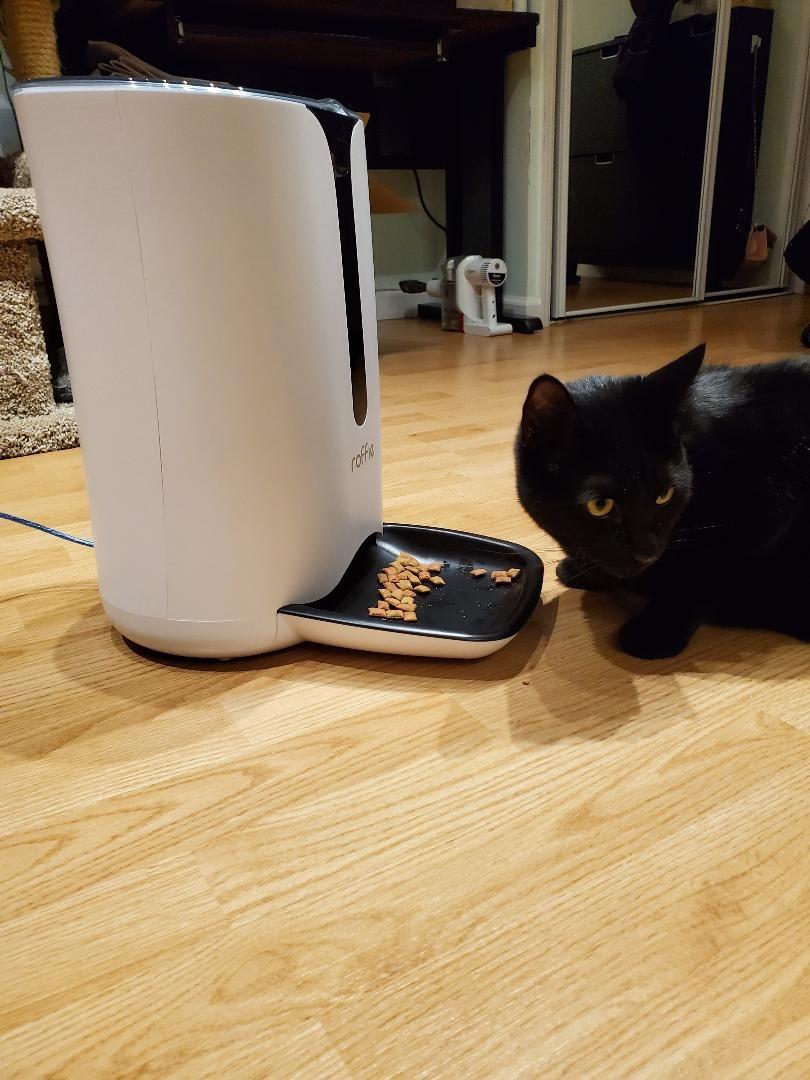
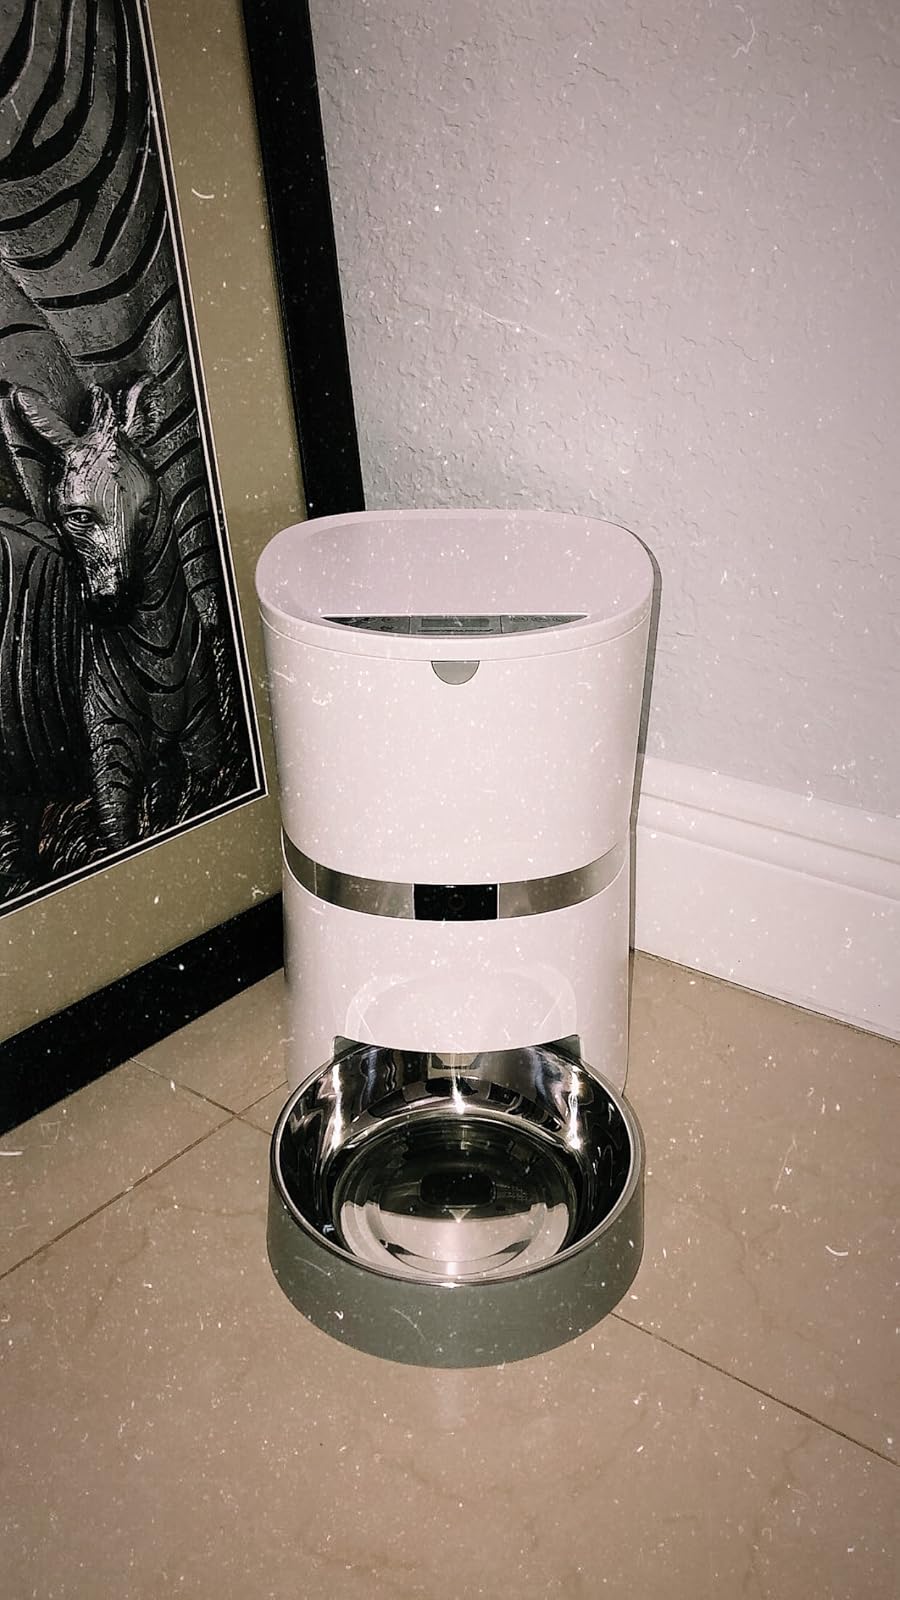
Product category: items_feeder
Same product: no